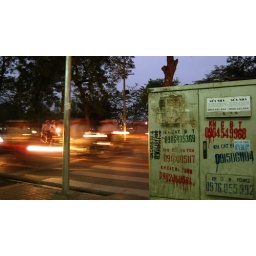
address and phone numbers painted all over the walls of the city of Hanoi, Vietnam